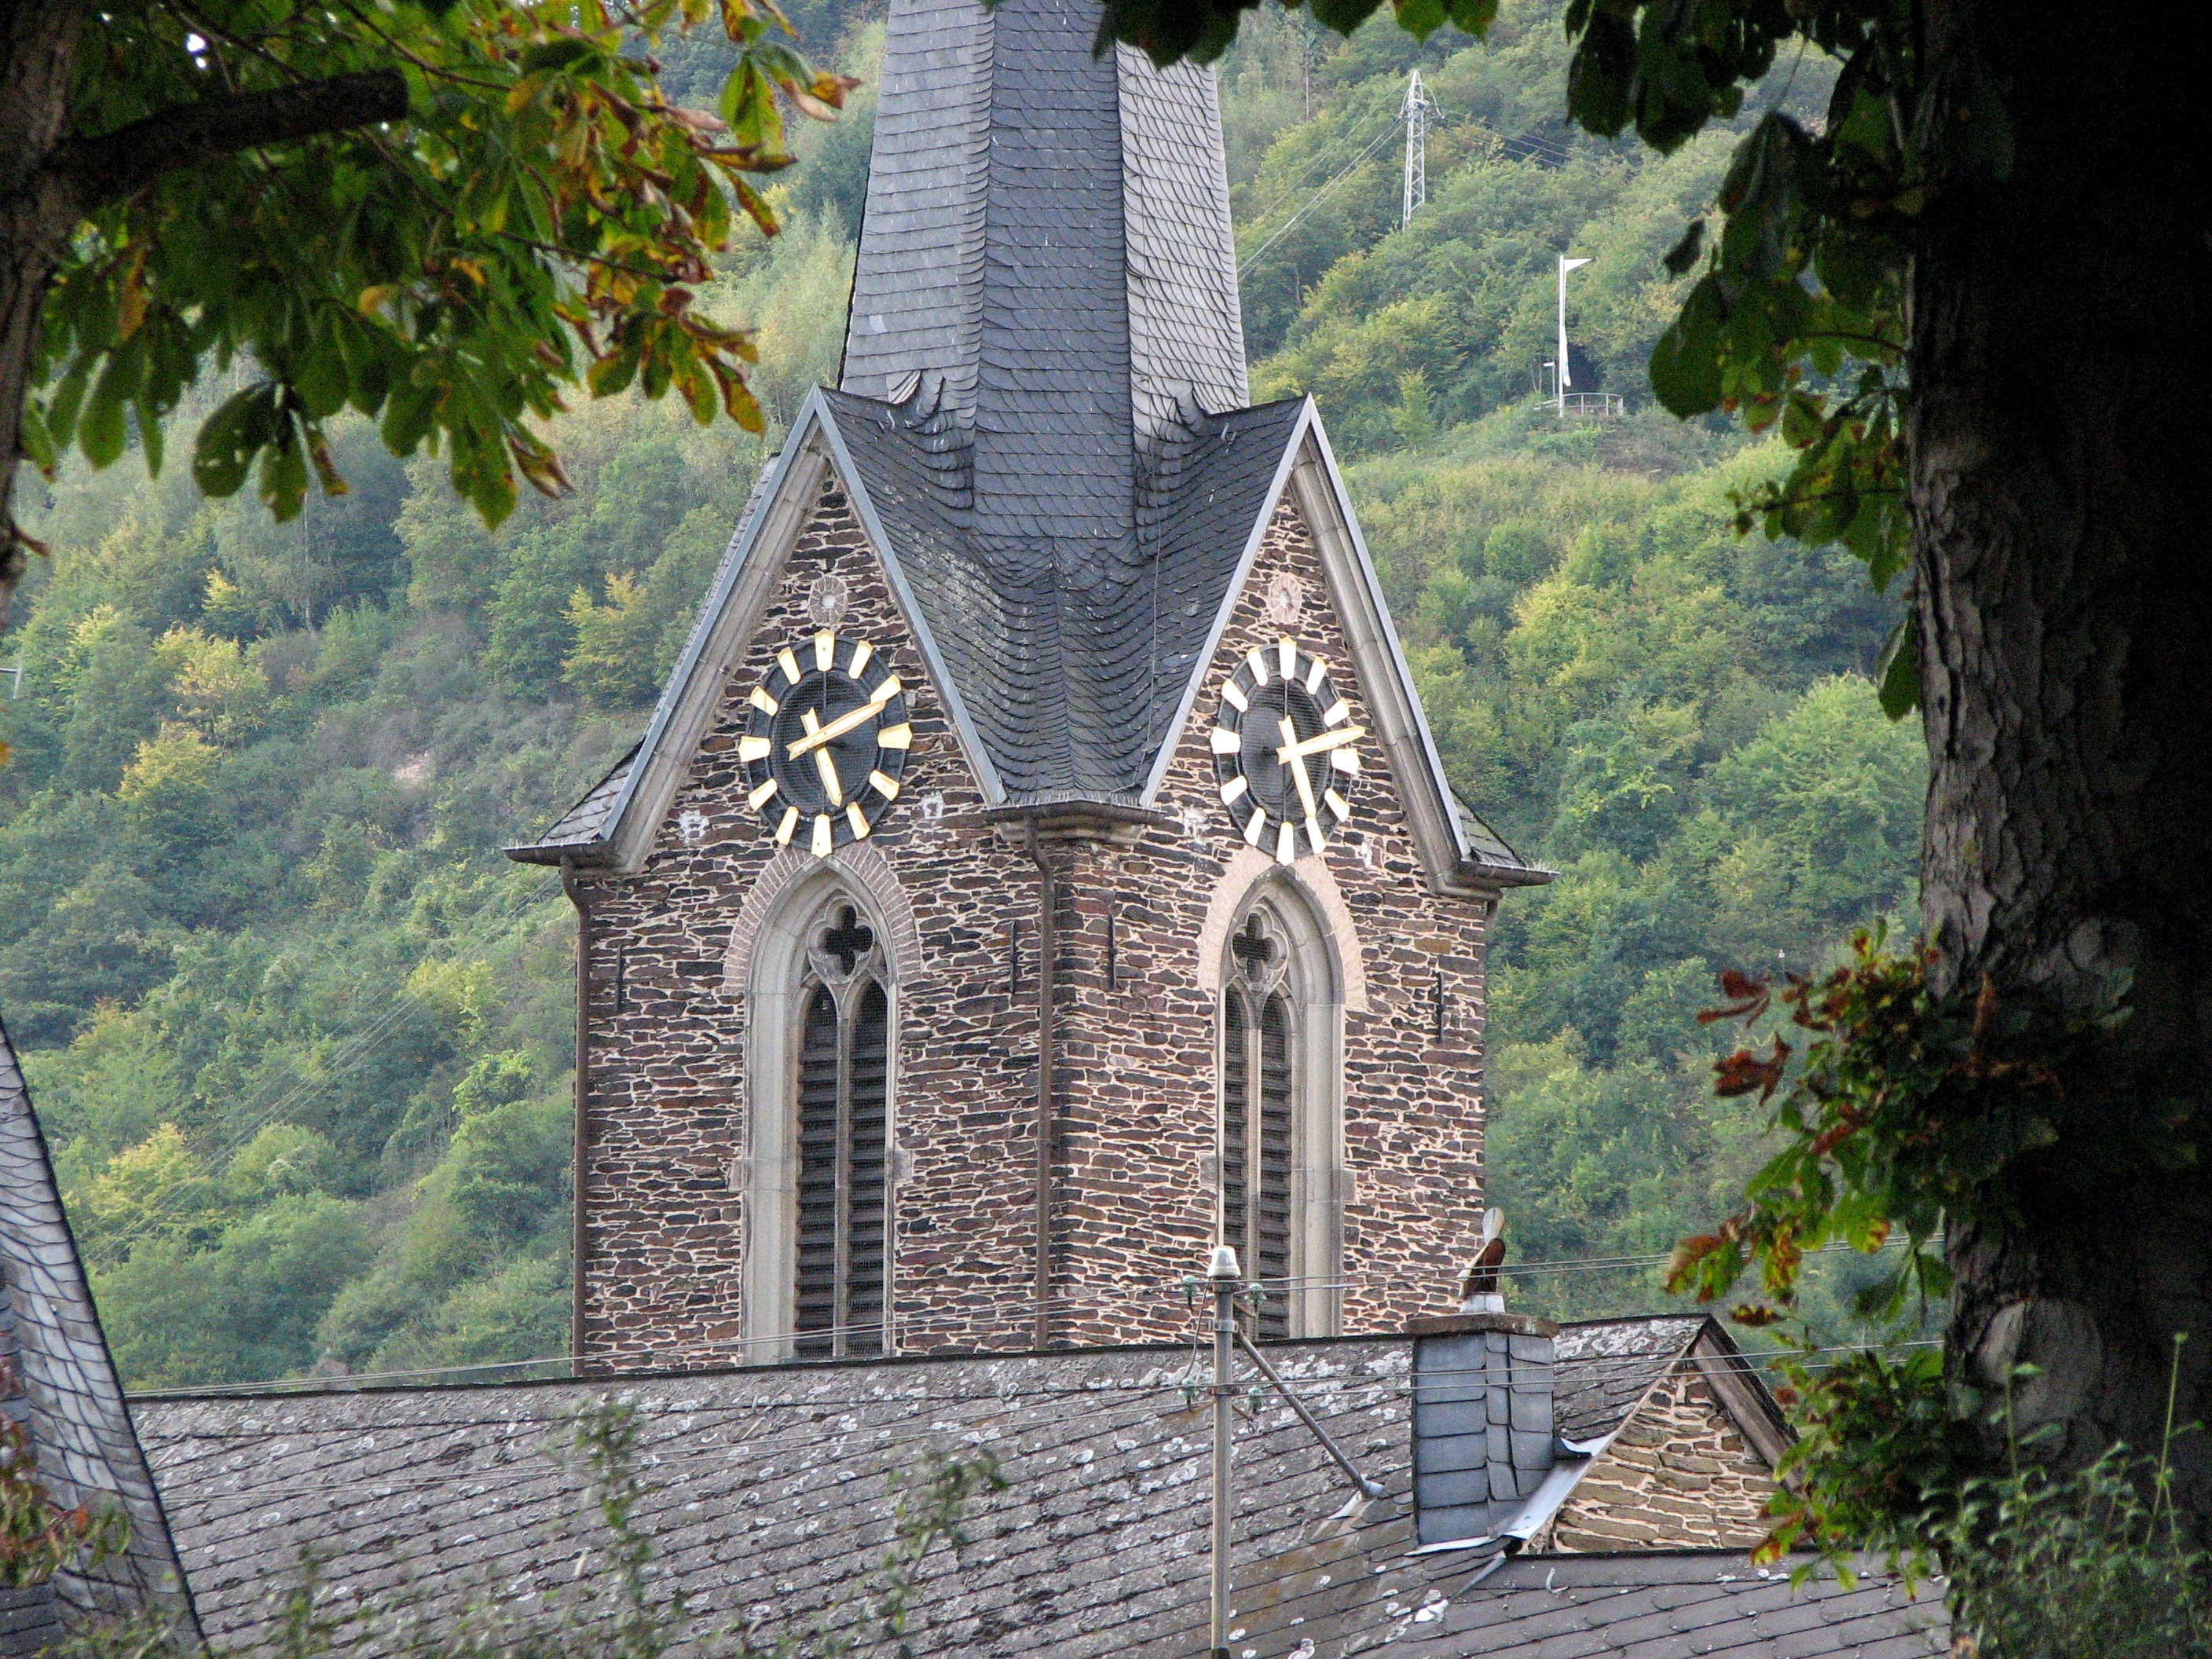
mansion, house, clock, time, hour, building, chateau, golden, cottage, church, chapel, minute, place of worship, clock tower, clock face, steeple, monastery, shrine, abbey, estate, mosel, church clock, pointer, time indicating, time of, quarry stone, neef